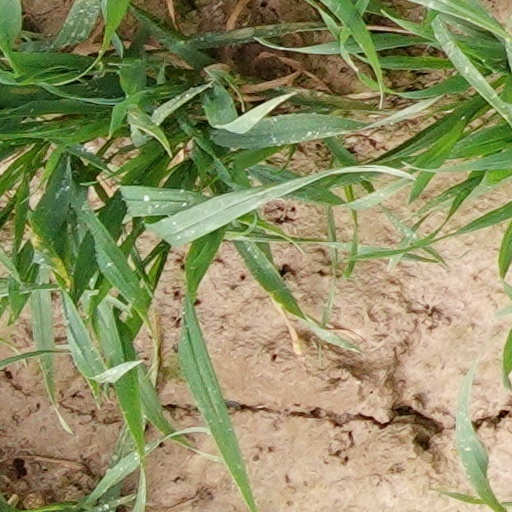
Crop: wheat